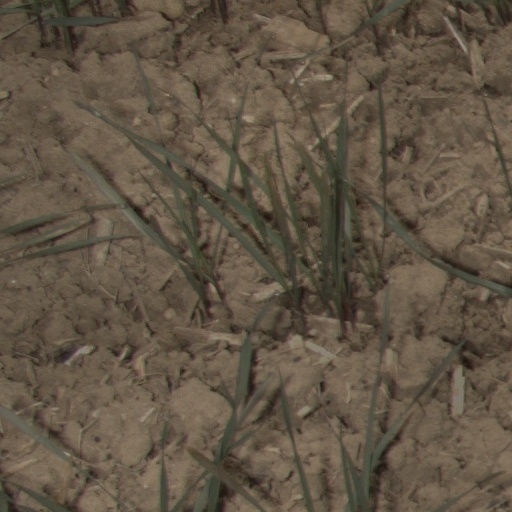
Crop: wheat